Rusudan of Georgia

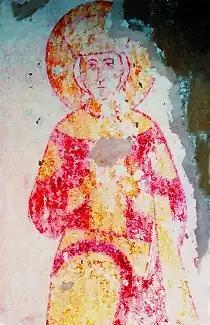
Fresco inside Gelati monastery thought to be showing queen Rusudan of Georgia.

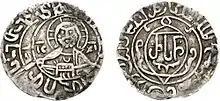
Coin of Rusudan, 1230

Rusudani or Rusudan (c. 1194–1245), a member of the Bagrationi dynasty, ruled as queen regnant ("mepe") of Georgia in 1223–1245.